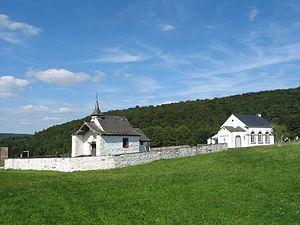
Saint-Hubert (Belgique): domaine du Fourneau Saint-Michel – Musée de la Vie Rurale en Wallonie – École communale de Morhet (± 1870) et chapelle de Grand-Halleux (XVIIIe siècle) transplantées et reconstituées sur le site (1982–1983).
Saint-Hubert est une ville francophone de Belgique située en Région wallonne dans la province de Luxembourg.
Fourneau Saint-Michel est un lieu-dit de la ville belge de Saint-Hubert situé en Région wallonne dans la province de Luxembourg où, autour d’un ancien fourneau de l’abbaye de Saint-Hubert, ont été transplantés de nombreux bâtiments provenant du sud du sillon Sambre-et-Meuse avec leurs caractéristiques de l'habitat rural du XIXᵉ siècle. Situé sur la route de Forrières à Saint-Hubert, dans un vallon créé par la Masblette, ce hameau-musée est proche du village d’Awenne.